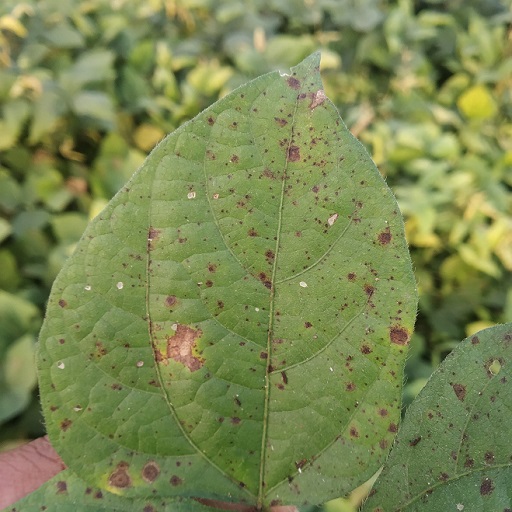
Label: Anthracnose